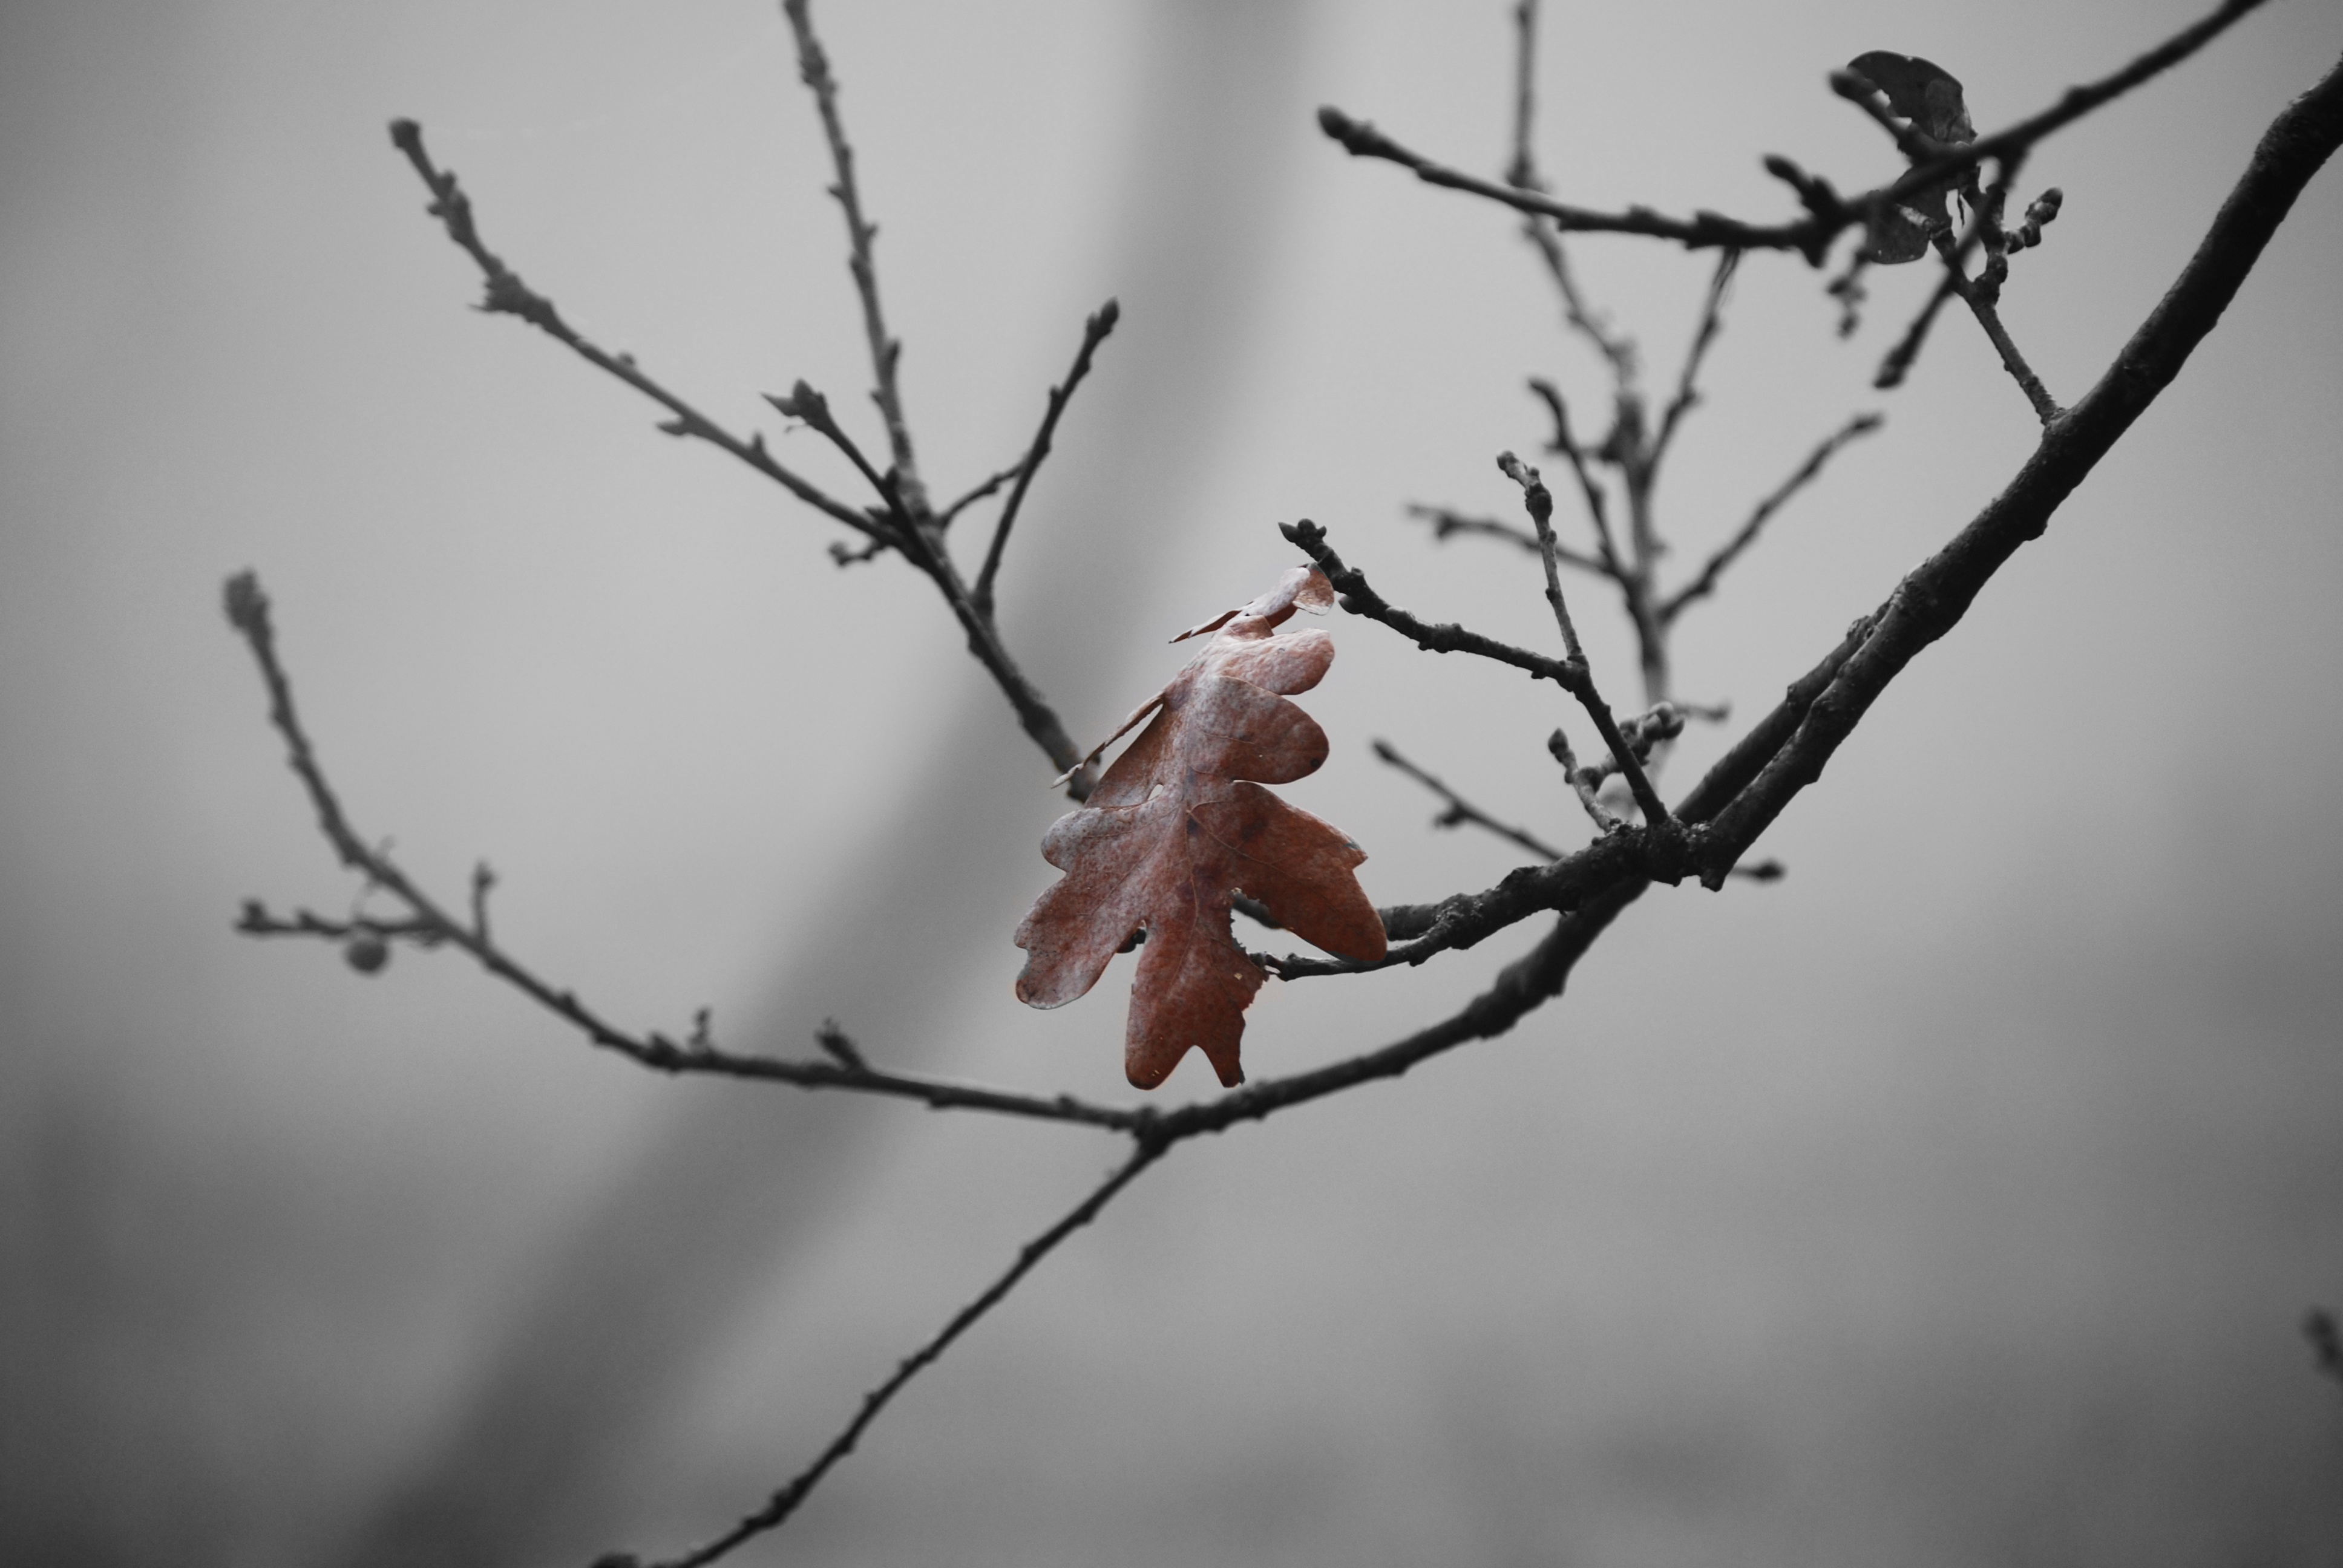
tree, nature, forest, branch, winter, bird, plant, flower, alone, spring, brown, season, twig, holidays, oak, privacy, bough, perching bird